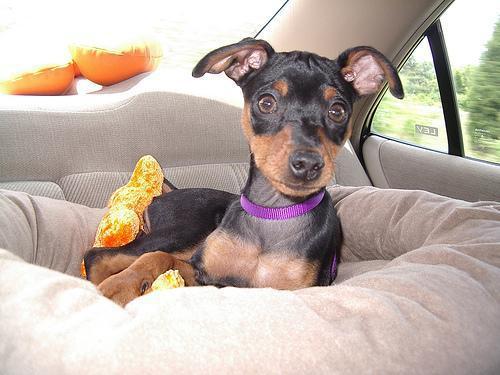
miniature_pinscher